Cherkasy

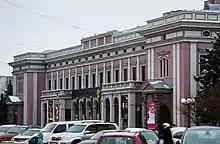
Cherkasy Philharmonic

The is the main railway station that serves the city. The city also has a railway stop, and both are operated by the state-owned Ukrzaliznytsia company. Cherkasy has regular connections to neighbouring cities with small diesel trains. The major rail route Odesa-Moscow passes through Cherkasy. One of the most important railway junctions in Ukraine is located from Cherkasy, in the city of Smila, where the Kyiv–Dnipro and Odesa–Moscow rail routes cross.